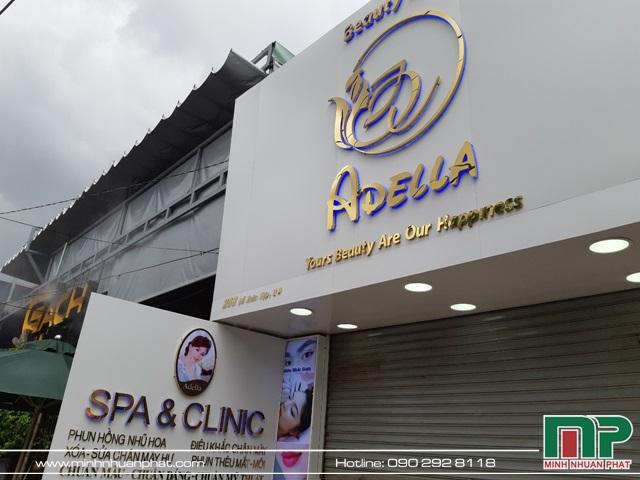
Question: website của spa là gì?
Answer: www. minhthuanphat. com